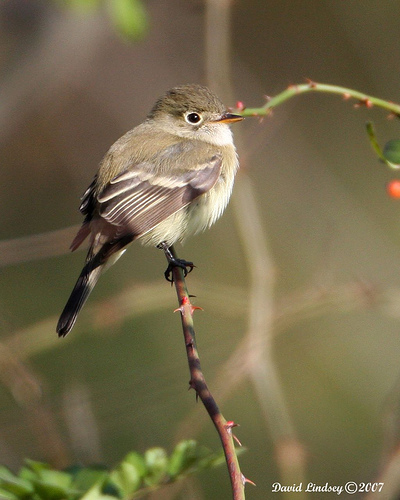
this small green, chubby bird has a black tail and a short orange beak.
this bird is brown with dark brown wingsand has a very short beak.
this is a little bird with a yellow belly, brown back and a small and pointy beak.
this bird has a light brown color with streaks of white along it's wings and body.
a small brown bird with round features and white belly.
this bird has wings that are black and white with rotund body
this bird has wings that are brown and has a white bellya small light brown bird with a slightly purple hue on its wings.
this small bird has a fat belly wit light colored feathers.
this bird has wings that are black and has a white belly
Species: Least Flycatcher